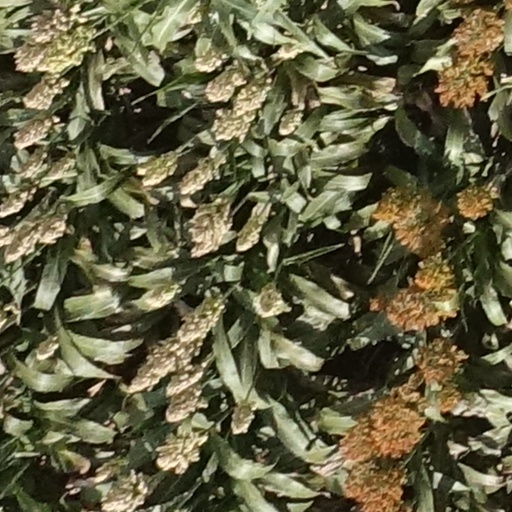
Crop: sorghum